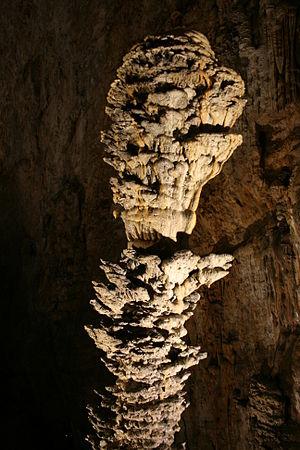
Une stalagmite dans la Grotta Gigante, non loin de Trieste, en Italie.
La Grotta Gigante est une grotte de grande taille de la province de Trieste. Elle constitue la plus vaste cavité au monde pouvant être visitée par des touristes.